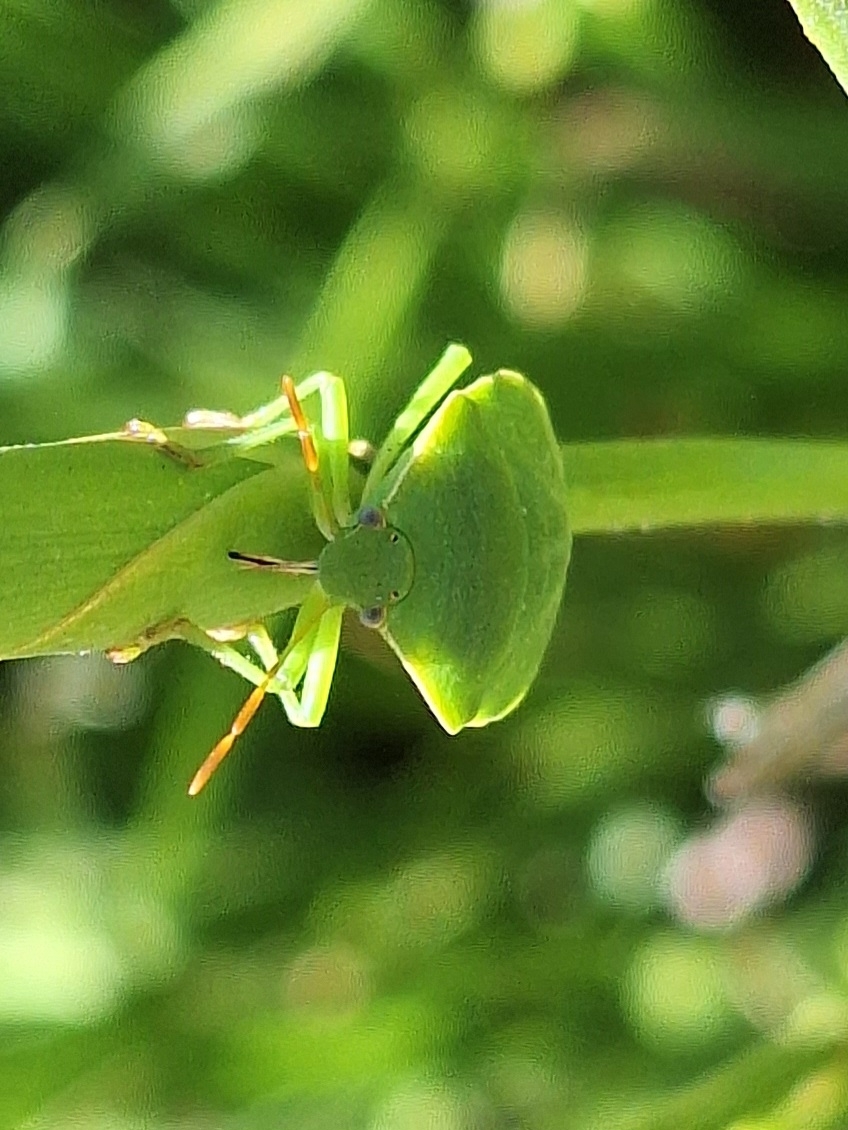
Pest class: stink_bug